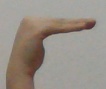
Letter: haa